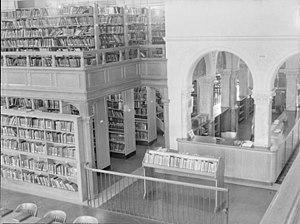
Nous voyons l'intérieur de la bibliothèque publique de Westmount, 4550 rue Sherbrooke à Westmount, avec ses rangées d'étagères remplies de volumes et ses boiseries. Nous apercevons au centre le comptoir du prêt sous une série d'arches.
La Bibliothèque publique de Westmount est une des premières bibliothèques publiques du Québec. Elle est inaugurée en 1899